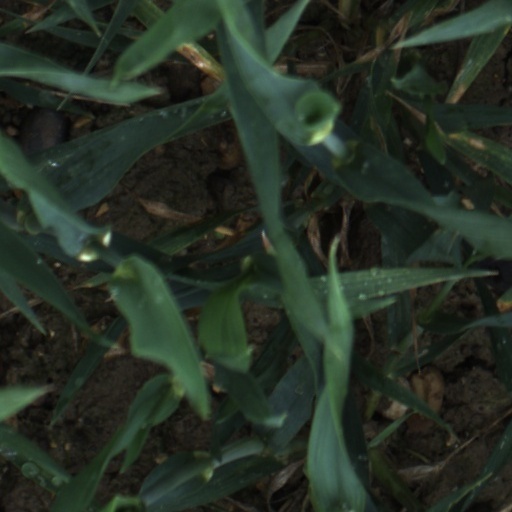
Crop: wheat